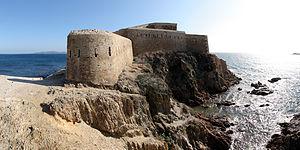
Ce tableau présente la liste de tous les monuments historiques classés ou inscrits dans la ville d'Hyères, dans le département du Var, en France.
La batterie du Pradeau, dite aussi la tour Fondue, est un ancien fortin, situé au sud de la presqu'île de Giens, dans le département du Var et sur la commune d'Hyères.